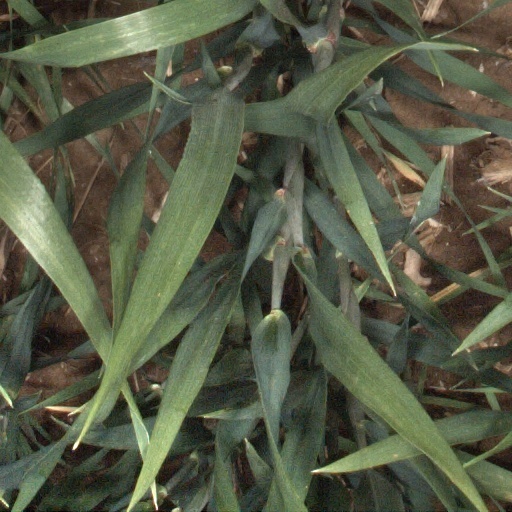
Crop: wheat